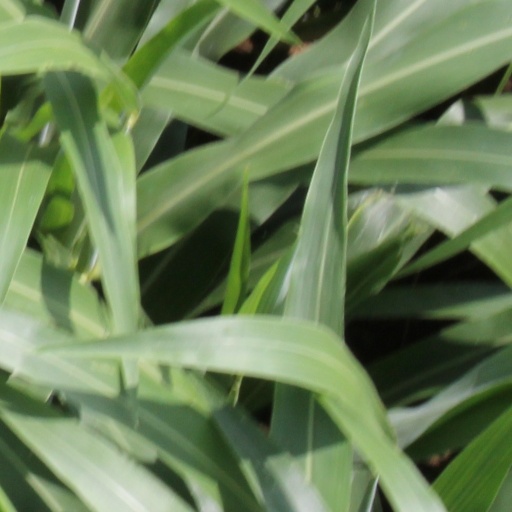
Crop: sorghum